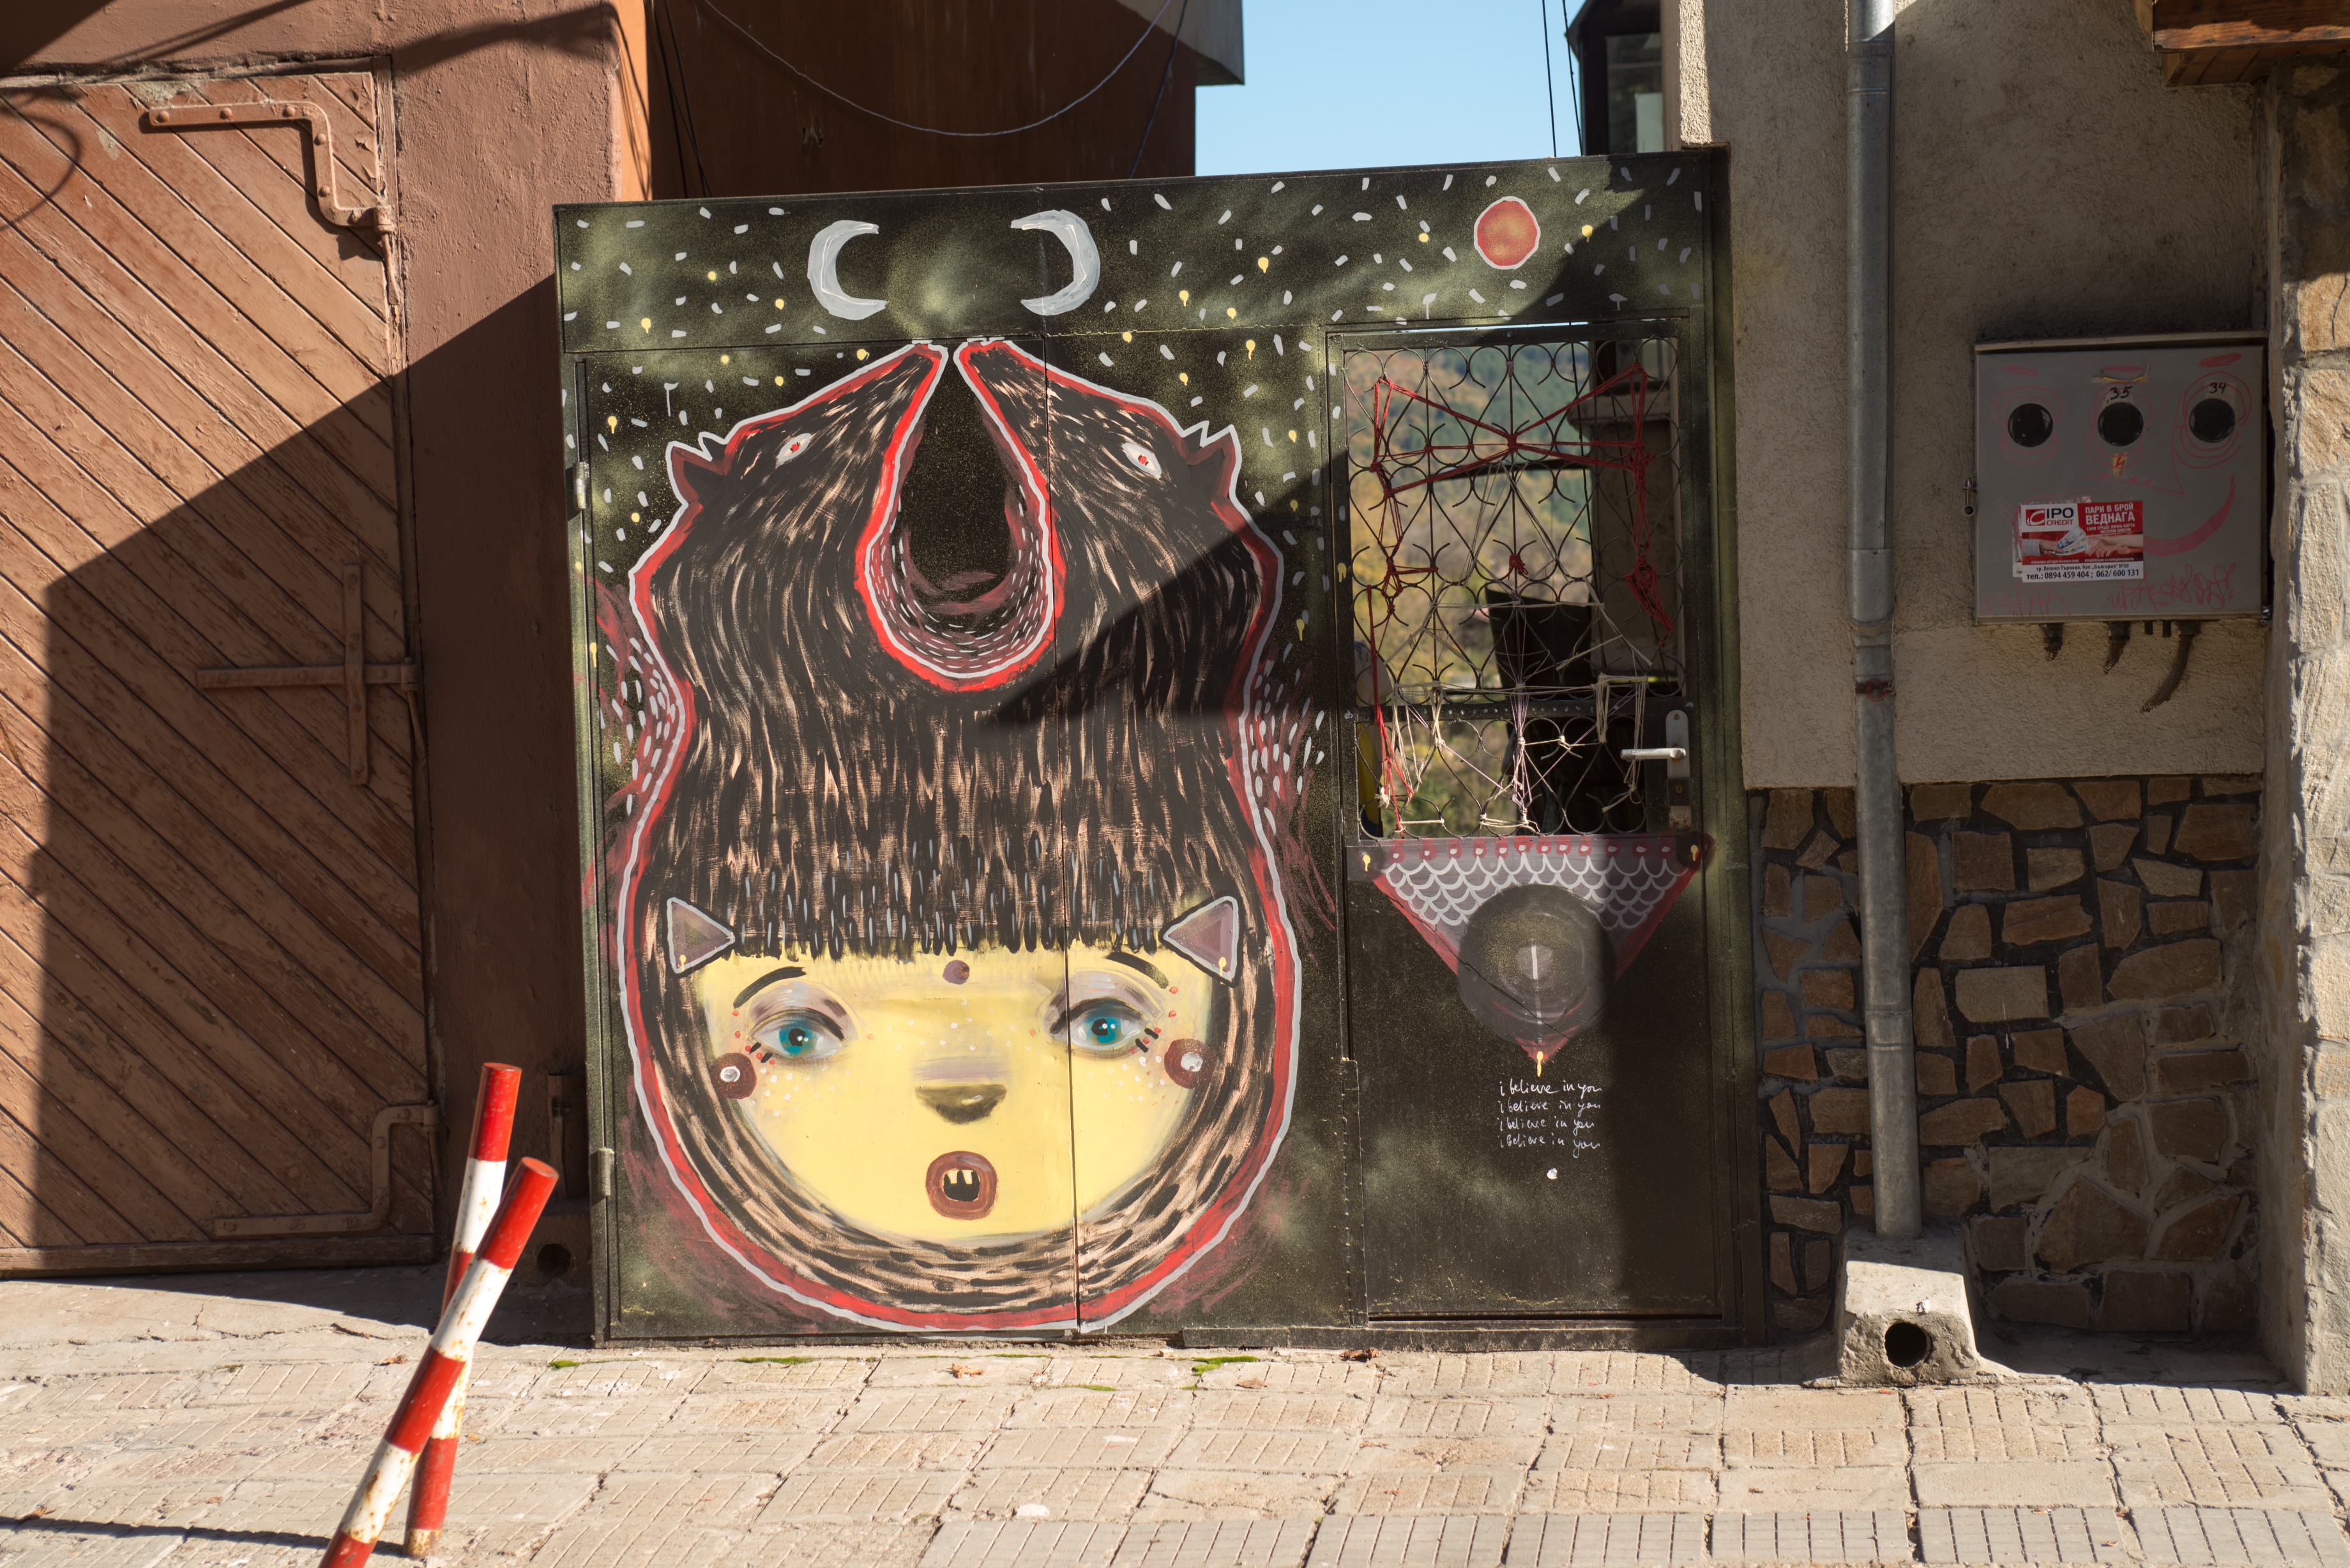
street, europe, color, nikon, graffiti, street art, art, temple, 28, nikkor, d800, graffitti, nikond800, bulgaria, nikkor357028, 3570, tarnovo, velikotarnovo